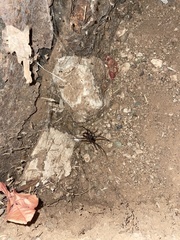
Species: Lactrodectus_hesperus